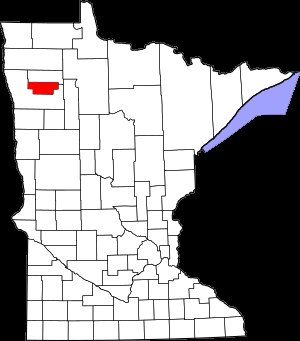
Red Lake County
Red Lake Countys placering i Minnesota
Red Lake County er et county i den amerikanske delstat Minnesota. Det ligger i de vestlige del af staten og grænser op til Pennington County i nord og mod Polk County i øst, syd og vest.